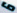
Number: 6